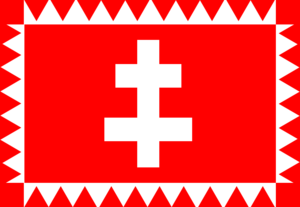
Drapeaux de guerre lorrain, à la croix de lorraine
Le drapeau de la Lorraine est le drapeau de la région historique et culturelle de Lorraine.